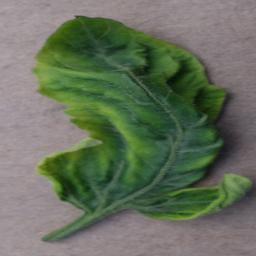
Label: Tomato___Tomato_Yellow_Leaf_Curl_Virus